Moorestown Friends School

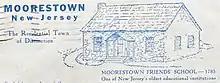
The 1785 stone schoolhouse

In 1781, thirty-three Quaker families pooled their funds and purchased a two-acre lot, located near the intersection of Chester Avenue and Main Street. In 1785, a stone schoolhouse was erected and Joshua Hunt was the first teacher. In 1784, a lot near Colestown, a growing settlement located at the western side of the township, was purchased and a brick schoolhouse was erected.